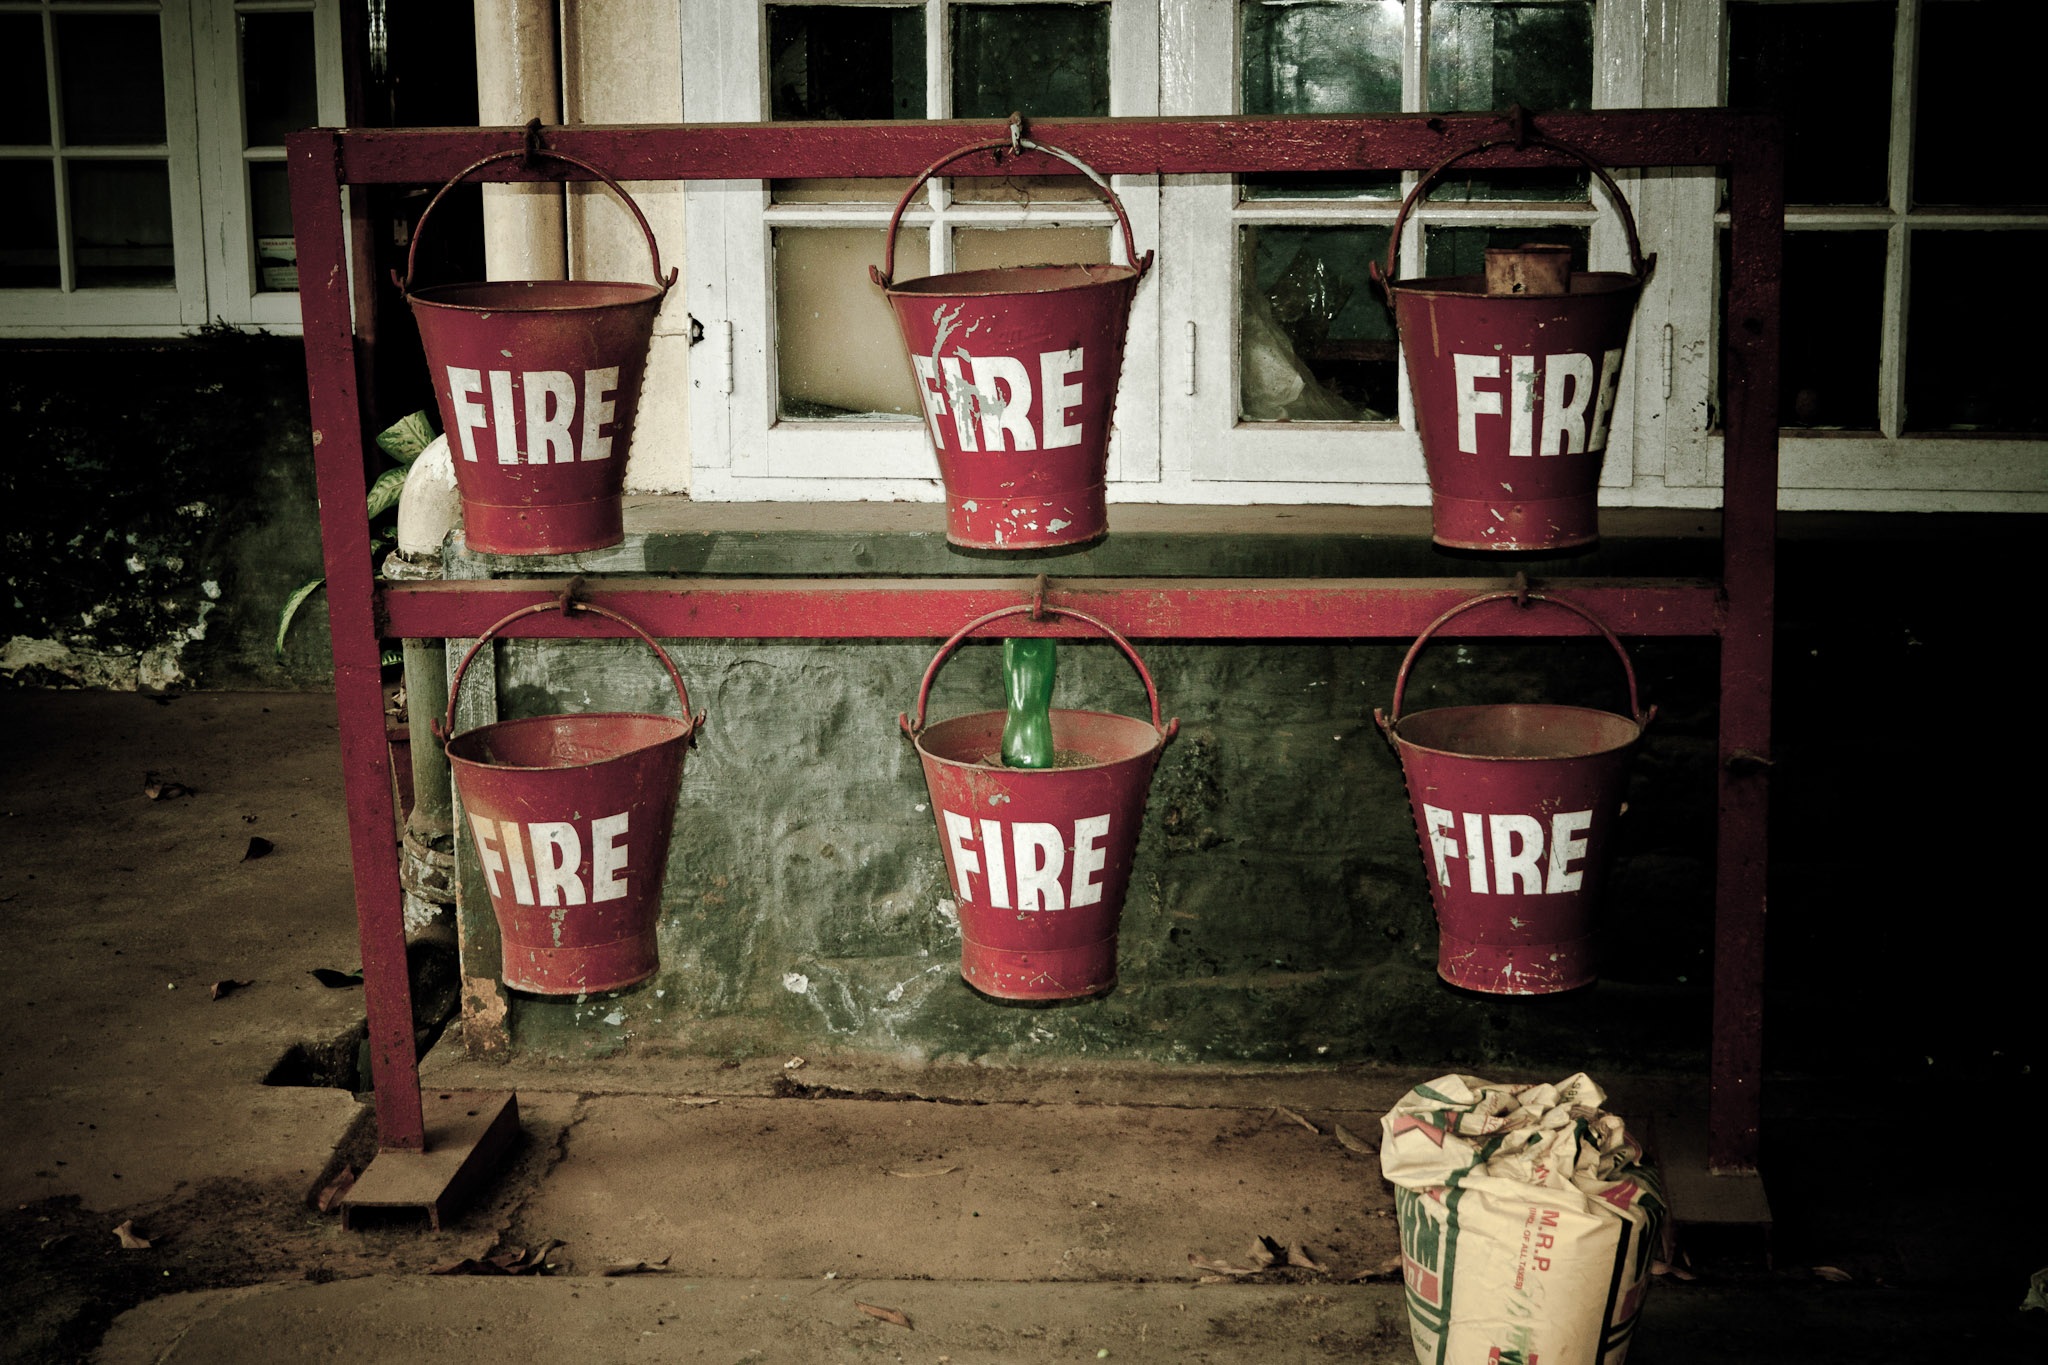
red, fire, lighting, delete, fire fighting, fire delete, fire protection, man made object, fire fighting water supply, fire sand